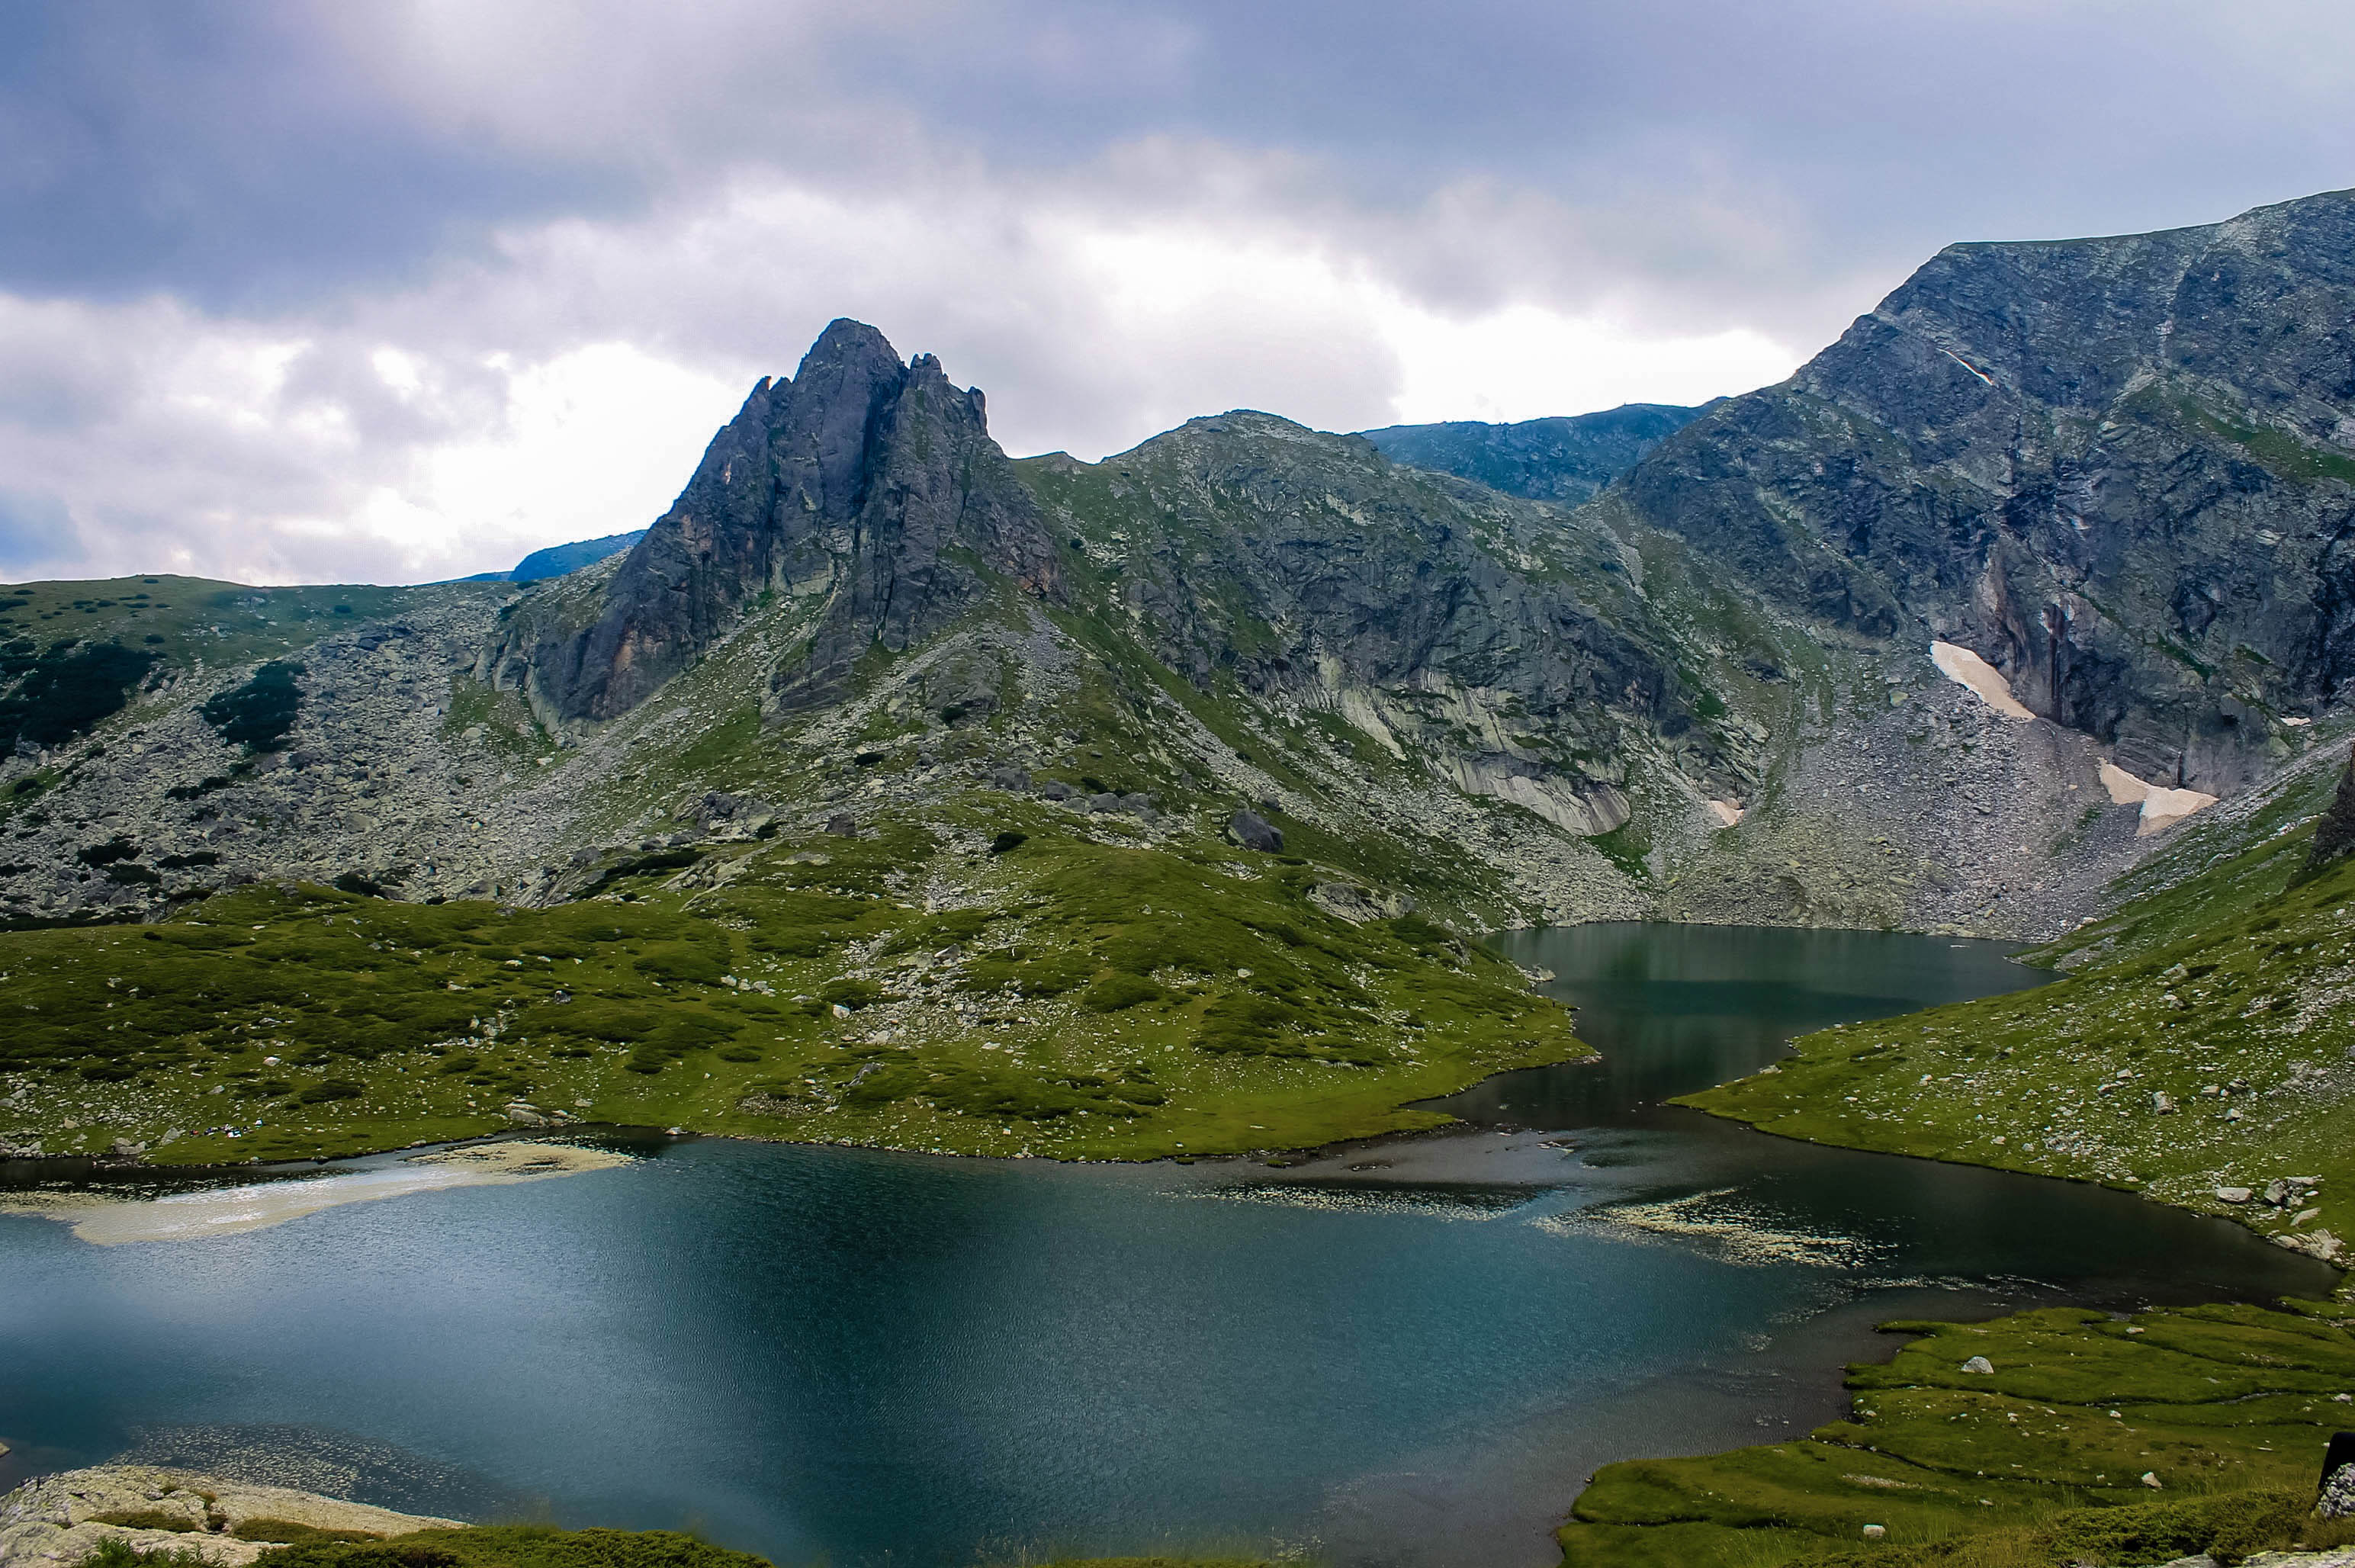
landscape, water, nature, wilderness, walking, creative, mountain, cloud, photography, hill, lake, valley, land, mountain range, photo, reflection, toolkit, color, scenery, fjord, reservoir, highland, national park, ridge, free, elements, use, fantastic, mountains, alps, cc, plateau, colours, photoshop, remix, non, commons, commercial, 14, wide, angle, nice, 11, image, scape, 12, fell, loch, 13, crater lake, lenny, k, edit, actions, noncommercial, distribute, lennykphotography, landform, tarn, mountain pass, geographical feature, mountainous landforms, glacial landform